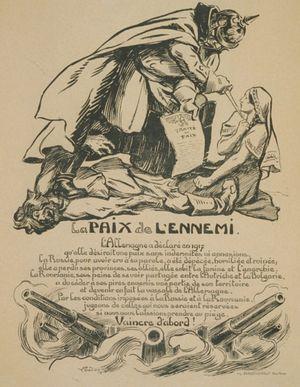
Le traité de Bucarest est le traité de paix entre la Roumanie et les membres de la Quadruplice : l'Empire allemand, l'Autriche-Hongrie, la Bulgarie et l'Empire ottoman. Ce traité est officiellement signé le 7 mai 1918, six mois après l'armistice du 9 décembre 1917 entre les belligérants, lui-même consécutif à l'effondrement de l'armée russe. Imposé par les puissances centrales alors victorieuses sur ce front, le traité de Bucarest oblige le roi roumain Ferdinand, entré en guerre durant l'été 1916, à plier devant les exigences du Reich et de ses alliés, sous peine de voir son royaume partagé entre la Bulgarie et l'Autriche-Hongrie. Paix de défaite, le traité se solde pour la Roumanie par une forte tutelle du Reich sur l'économie du royaume, mais ses pertes territoriales au profit de ses vainqueurs sont limitées et plus que compensées par l'union avec la République démocratique moldave qui s'était fraîchement émancipée de l'ancien Empire russe disloqué. Pendant six mois, la vie du royaume est soumise aux clauses du traité mais, la situation politique et militaire des puissances centrales se dégradant durant l'automne 1918, l'application du traité est rapidement remise en cause.
1918 est une année commune commençant un mardi.